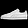
Label: Sneaker